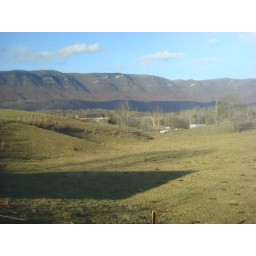
What would've been an awesome picture, had 90% of the field not been covered in cow pies